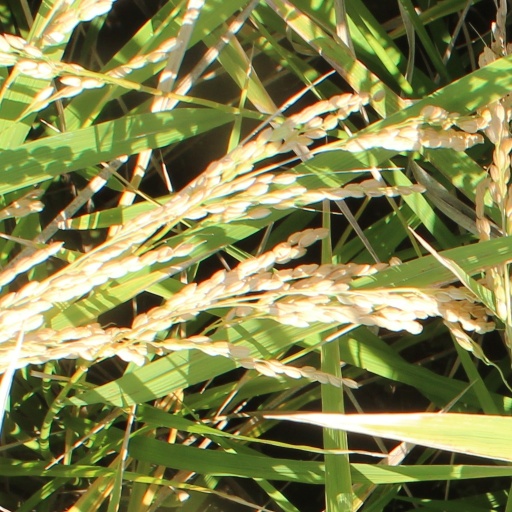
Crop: rice